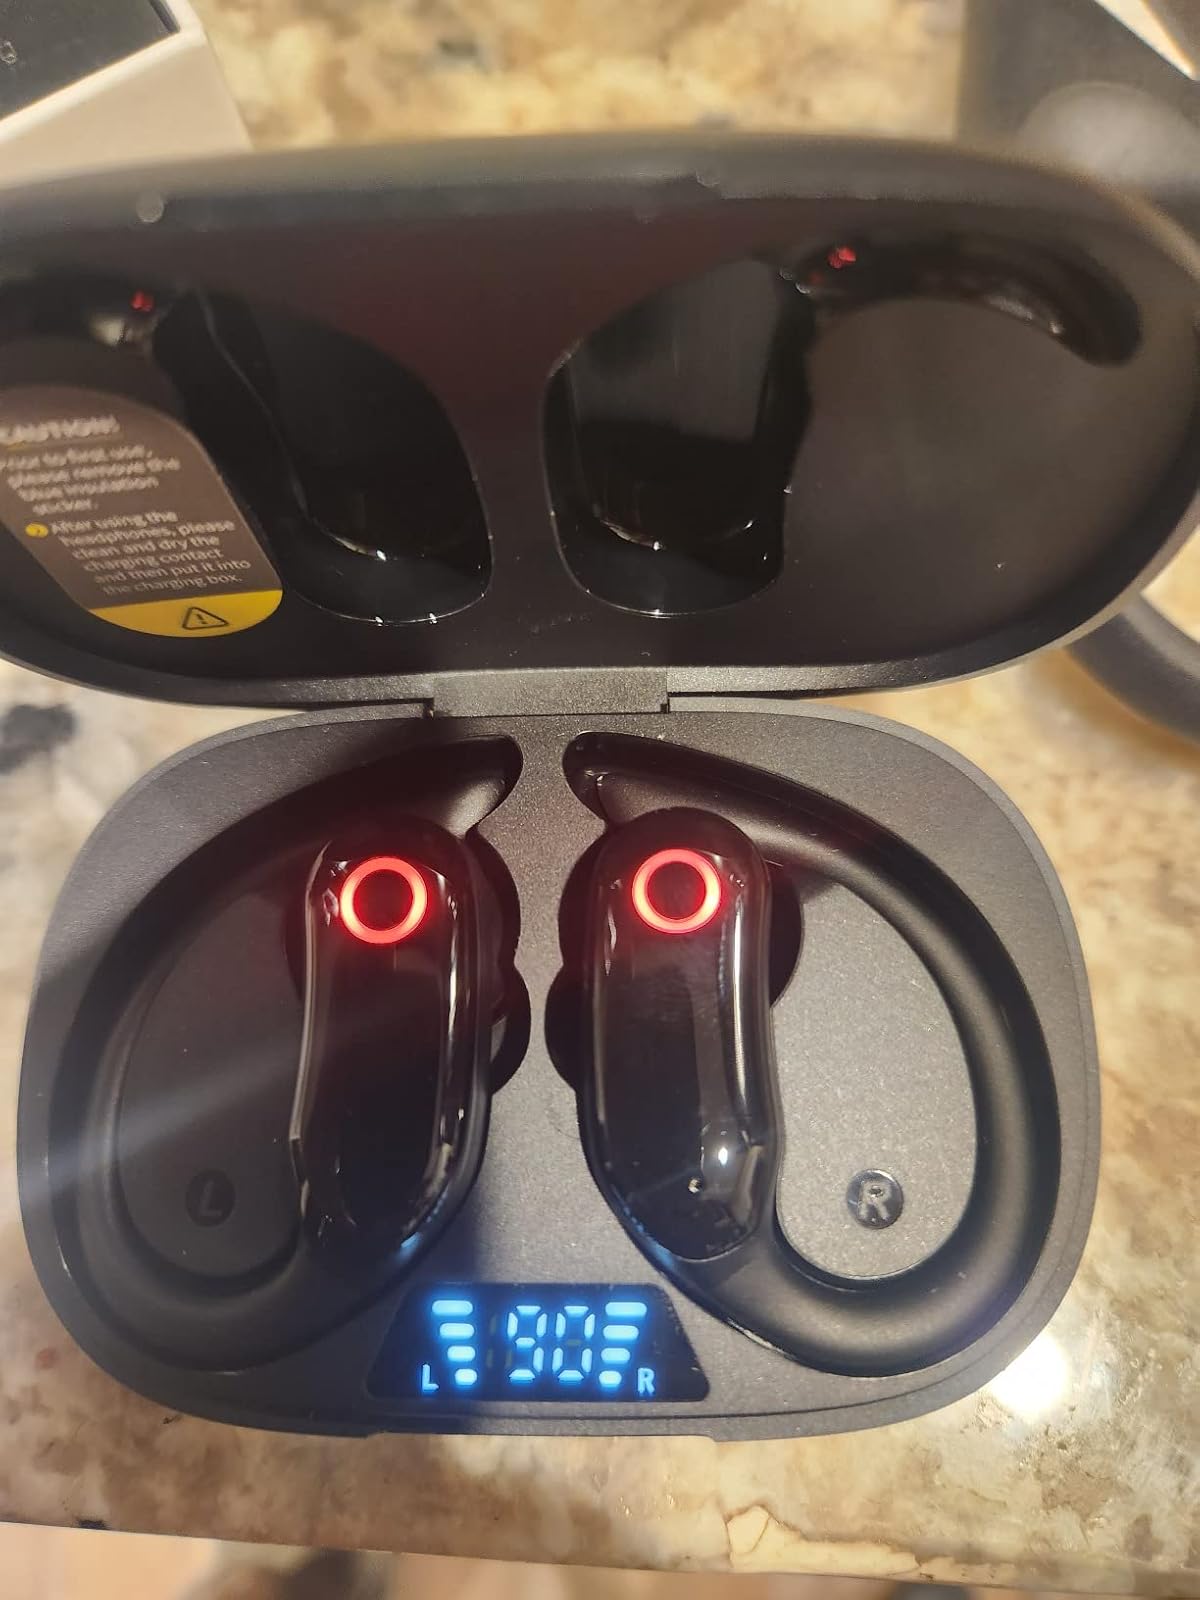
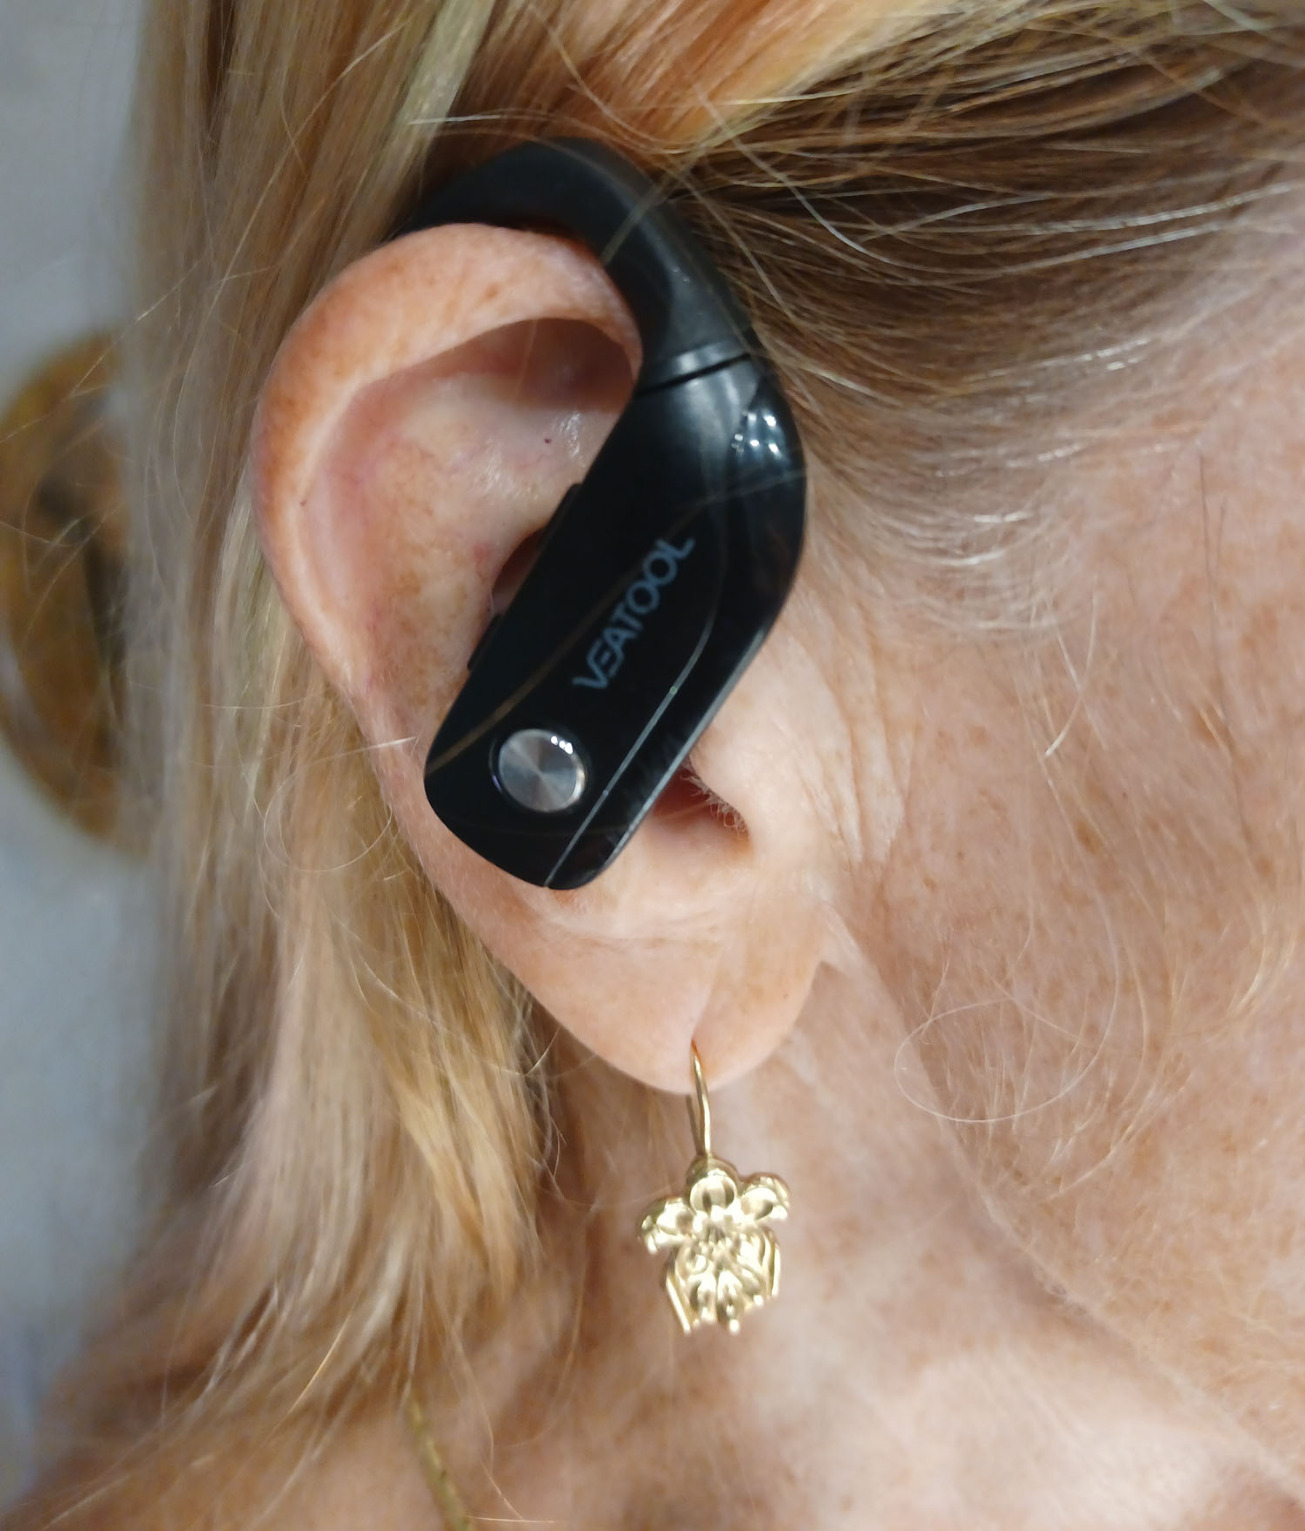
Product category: earbuds
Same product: no